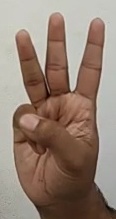
ASL sign: W